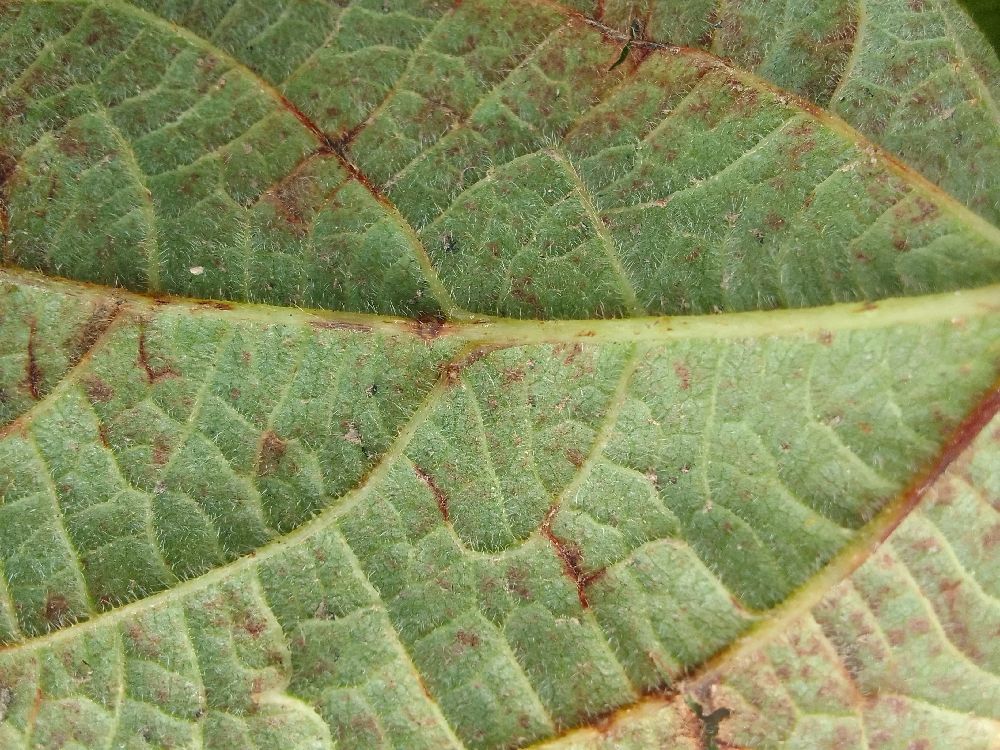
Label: anthracnose